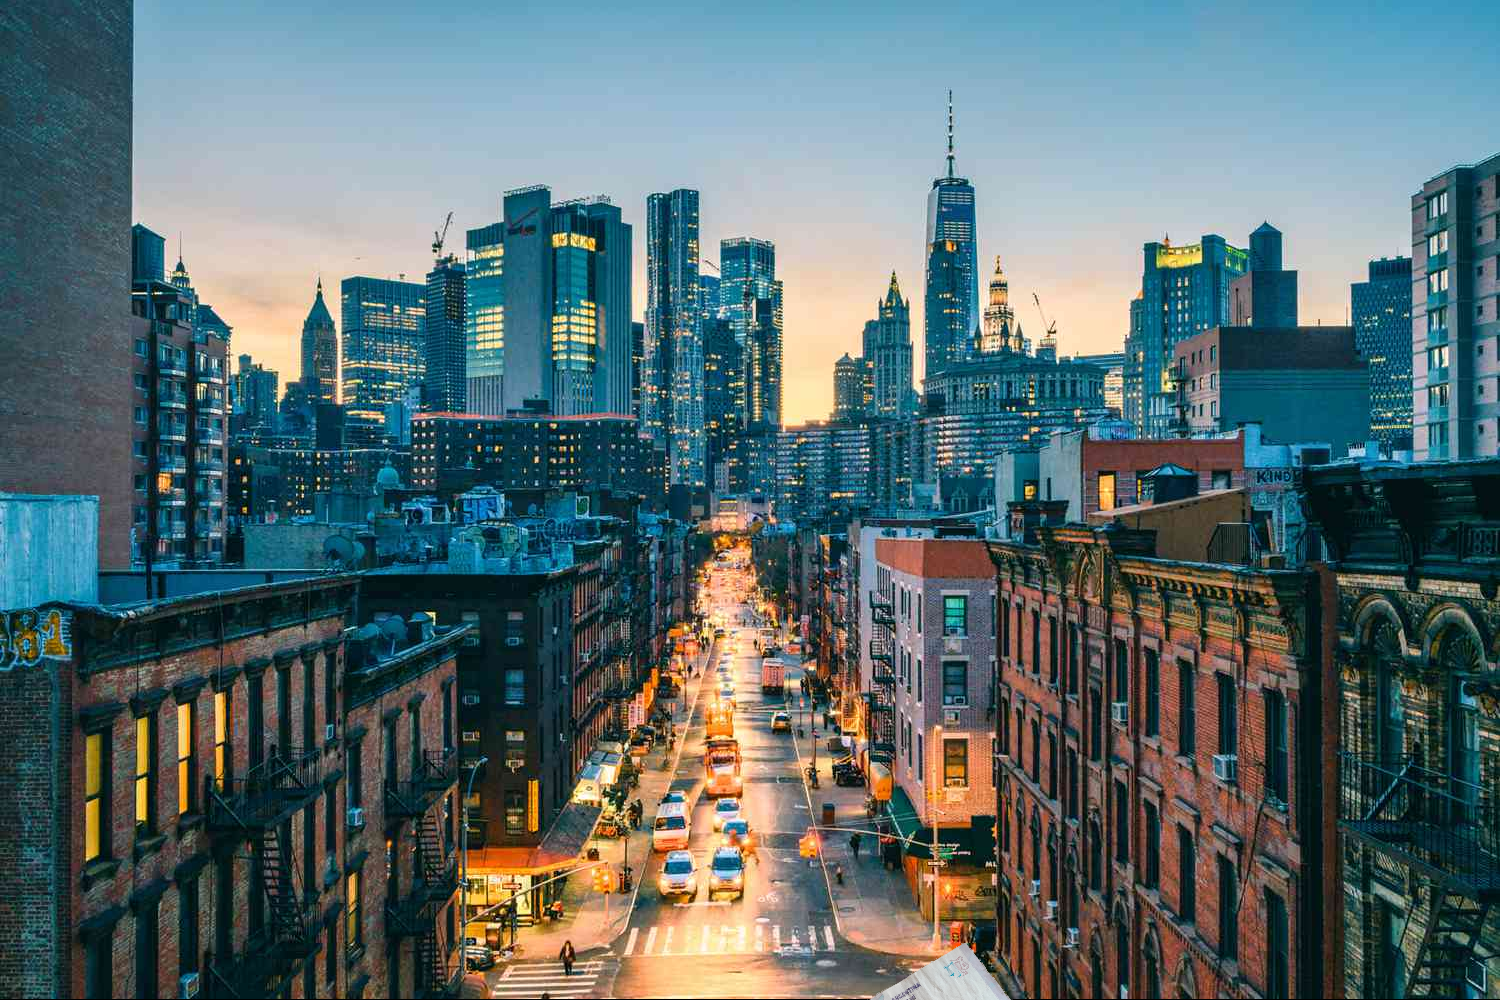
Denominación: 100